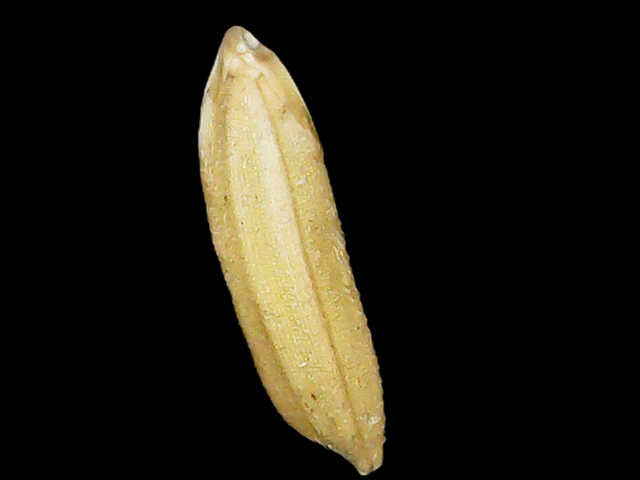
Rice variety: Binadhan21